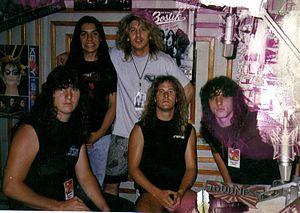
Le death metal est un sous-genre musical extrême du heavy metal. Il emploie généralement des guitares très distordues, des tremolo picking, des growling profonds, des blast beats, les gammes mineures et des structures complexes avec de multiples changements de tempo.
Death est un groupe américain de death metal, originaire d'Orlando, en Floride. Fondé en 1983, le groupe est l'un des pionniers du genre. Le premier album du groupe, Scream Bloody Gore, est considéré comme le premier album de death metal, bien que, Chuck Schuldiner, leader du groupe, ne soit pas considéré comme le créateur du metal extrême.